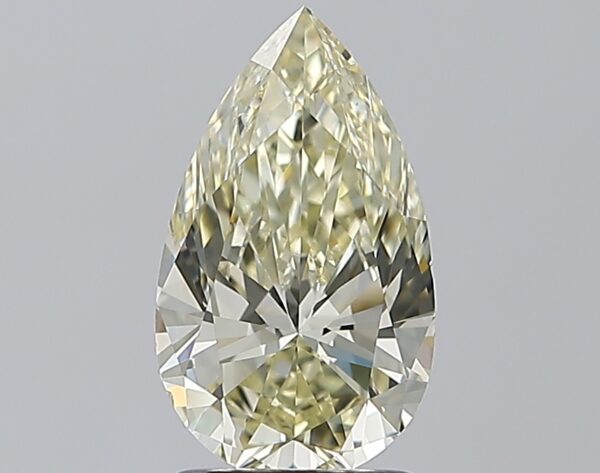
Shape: pear
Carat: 1.51
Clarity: VS2
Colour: U-V
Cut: EX
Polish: EX
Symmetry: EX
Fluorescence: M
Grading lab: GIA
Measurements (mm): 10.54 x 6.21 x 3.8